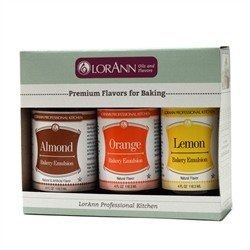
Item Name: LorAnn Bakery Emulsion 3 pack - Almond, Lemon, Orange, 4 ounce bottles
Bullet Point 1: Includes one 4 ounce bottle of each - Almond, Lemon and Orange
Bullet Point 2: 1 teaspoon baking extract = 1 teaspoon emulsion
Product Description: Stronger than your typical extract
Value: 1.0
Unit: Count

Price: 19.99